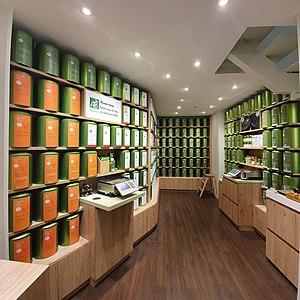
Intérieur d'un magasin palais des Thés
Palais des Thés est une maison de thé fondée à Paris en 1987, spécialisée dans la commercialisation de thés et accessoires, dont François-Xavier Delmas est le fondateur et le président.
La consommation de thé en France remonte au XVIIᵉ siècle et s'y est depuis lentement développée. Le marché y est très fragmenté, avec des marques de thé haut de gamme qui construisent une image de « thé à la française » s'exportant facilement, et des classes populaires plutôt consommatrices de thé en sachet britannique.